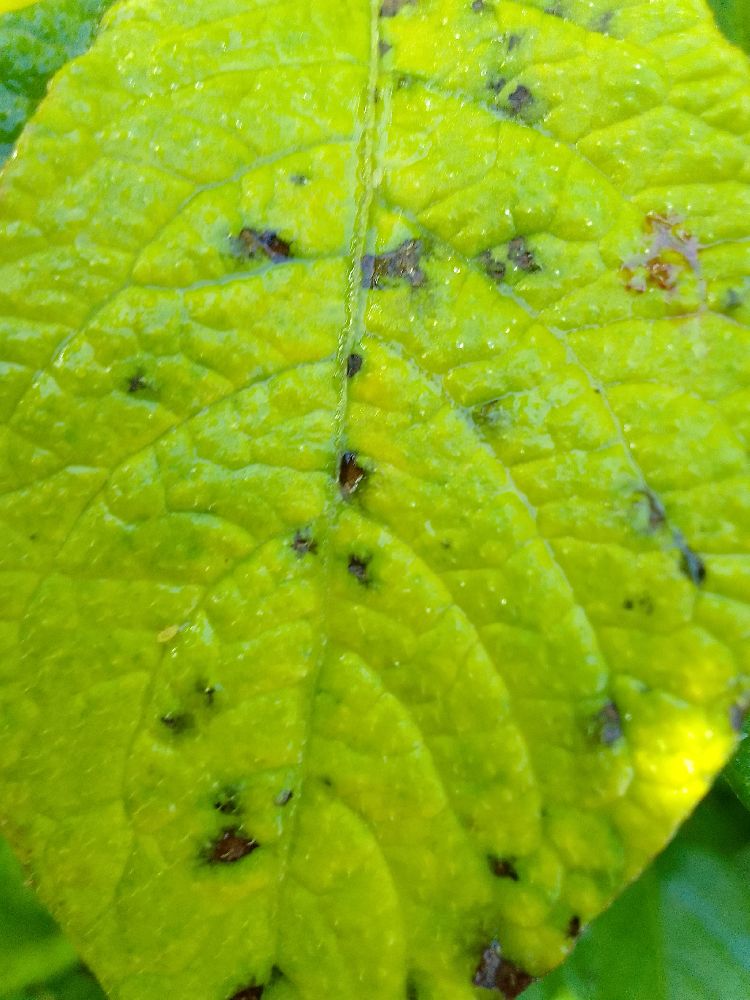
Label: Early blight